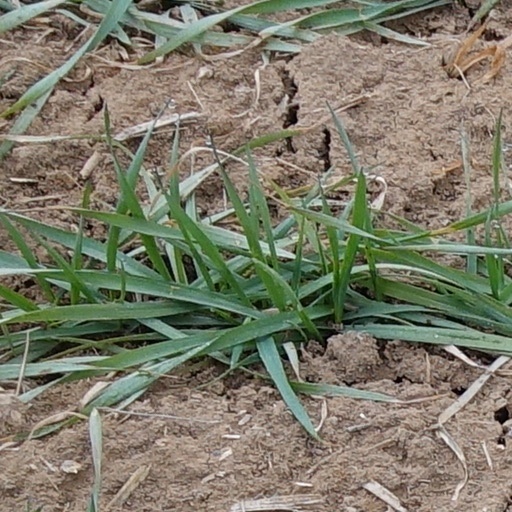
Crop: wheat